The Duchess of Duke Street

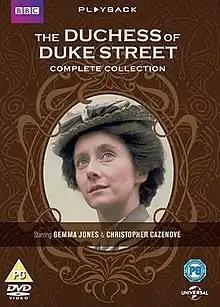

The Duchess of Duke Street is a BBC television drama series set in London between 1900 and 1925. It was created by John Hawkesworth, previously the producer of the ITV period drama "Upstairs, Downstairs". It starred Gemma Jones as Louisa Leyton Trotter, the eponymous "Duchess" who works her way up from servant to renowned cook to proprietor of the upper-class Bentinck Hotel in Duke Street, St James's in London.